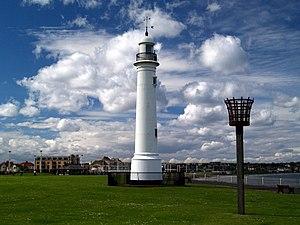
Le phare de Roker Pier est un phare de port situé en bout de jetée de la station balnéaire de Roker dans Sunderland, dans l'entrée de la rivière Wear, dans le comté du Tyne and Wear en Angleterre. Il est géré par l'autorité portuaire de Sunderland.